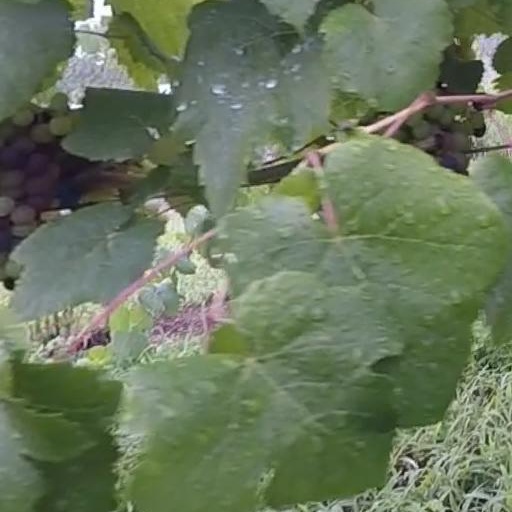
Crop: grape